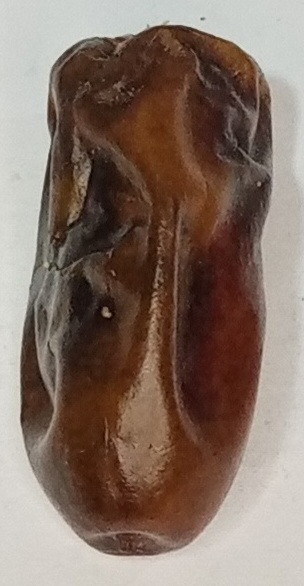
Variety: gajar
Size: small
Grade: grade-2